Gas stove

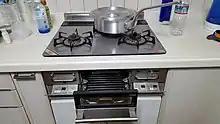
A built-in Japanese three burner gas stove with a fish grill. Note the thermistor buttons protruding from the gas burners, which cut off the flame if the temperature exceeds 250°C.

Modern gas stove ranges are safer than older models. Two of the major safety concerns with gas stoves are child-safe controls and accidental ignition. Some gas cooktops have knobs which can be accidentally switched on even with a gentle bump.